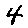
Label: 4